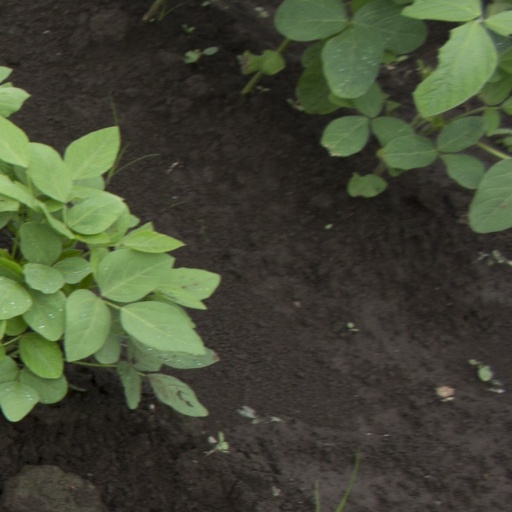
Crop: soybean